Kuma River (Japan)

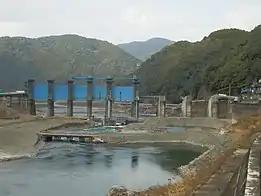

The Kuma River has always been famous for the catching of Ayu, also known as sweetfish. The average length of Ayu in the Kuma River is 22.7 cm, with the weight at an average of 122g. However, the Ayu inhabiting around the dams have an average of 22 cm in length, and weighed 103g while Ayu inhabiting in the other sections of the river had an average length of 22 cm and weighed 103g. it is said that the number of Ayu in the area has decreased drastically due to human influences such as the constructions of the dams. Generally, from early March to May, Ayu swim into the Kuma River from the Yatsushiro Sea. The Kuma River and its tributary Kawabe River is known for its “shaku-ayu”, a very large Ayu having a length of 30 cm which attracts many of its tourists. Fishing of Ayu is generally done from early summer to fall, economically assisting the locals in the surrounding of Kuma River especially for those running inns and restaurants.